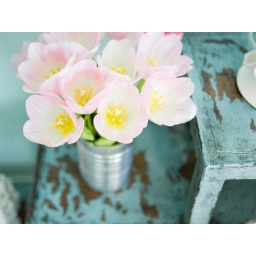
Pink flowers in a can sitting on a rustic blue table.